2nd Welsh Brigade, Royal Field Artillery

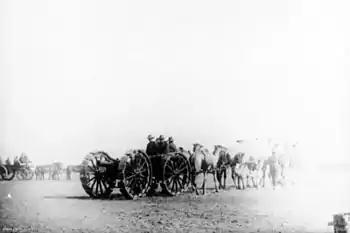
4.5-inch Howitzer with 'ped-rails' (sand tyres) around wheels.

Unlike most RFA brigades, which had gained a howitzer battery in the 1916 reorganisation, CCXLVII had remained without one. On 8 April 1918 it was joined by 439 (Howitzer) Bty, equipped with four 4.5-inch howitzers passed over by CXVII (H) Brigade in 74th (Y) Division. The new battery had been specially formed with personnel drawn from 53rd (W) and 60th (2/2nd London) Divisional Ammunition Columns and from 9th Mountain Battery, RGA. In the summer of 1918 the 53rd Division was 'Indianised', with three quarters of the infantry battalions sent to the BEF and replaced by others drawn from the British Indian Army, but this did not affect the divisional artillery, which retained its composition to the end of the war.